Atik Valide Mosque

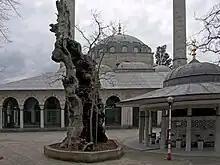

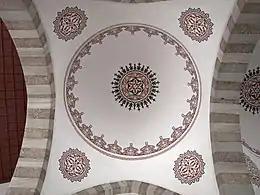
One of the five small domes in the portico.

The Atik Valide Mosque is a 16th century Ottoman imperial mosque located on a hill above the large and densely populated district of Üsküdar, in Istanbul, Turkey. It was built for Nurbanu Sultan, the wife of Sultan Selim II and formed part of a large complex that included a madrasa, guest-rooms and a double caravanseray. The mosque was designed by the imperial architect Mimar Sinan. Planning began in 1571 for a small mosque with a single minaret. The mosque was subsequently expanded and was not completed until 1586, three years after Nurbanu's death.